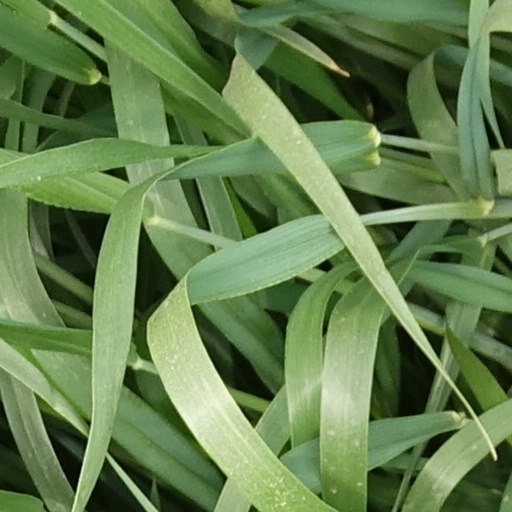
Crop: wheat